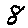
Label: 8